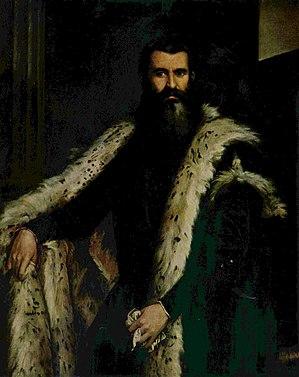
Le cardinal Daniel Matteo Alvise Barbaro, noble vénitien du XVIᵉ siècle, ambassadeur de la République de Venise en Angleterre, fut écrivain, traducteur et diplomate : il a notamment traduit en italien et commenté les dix livres d'architecture de Vitruve, et composa un traité d’optique, La pratica della perspettiva qui exerça une grande influence tout au long du XVIᵉ siècle. Il contient la plus ancienne description connue de l'utilisation d’une optique avec la chambre noire, ce qui en fait en quelque sorte l'ancêtre des appareils photographiques modernes.